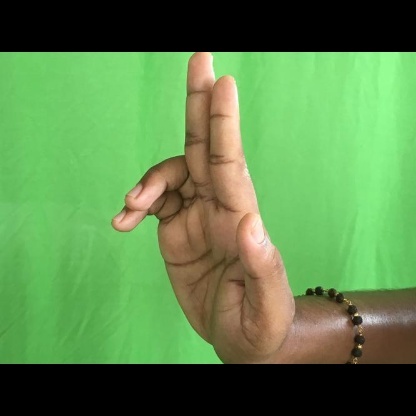
Mudra: Ardhapathaka